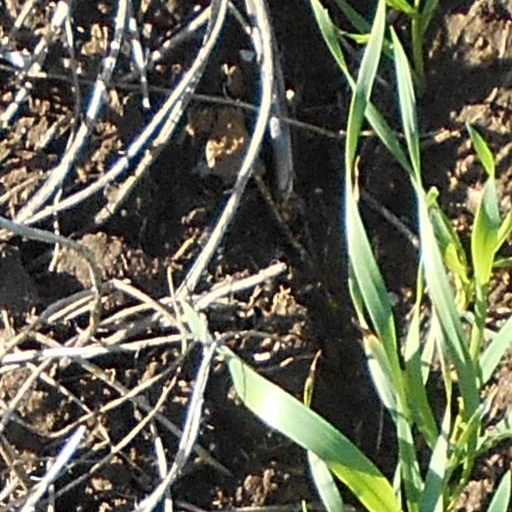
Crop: wheat